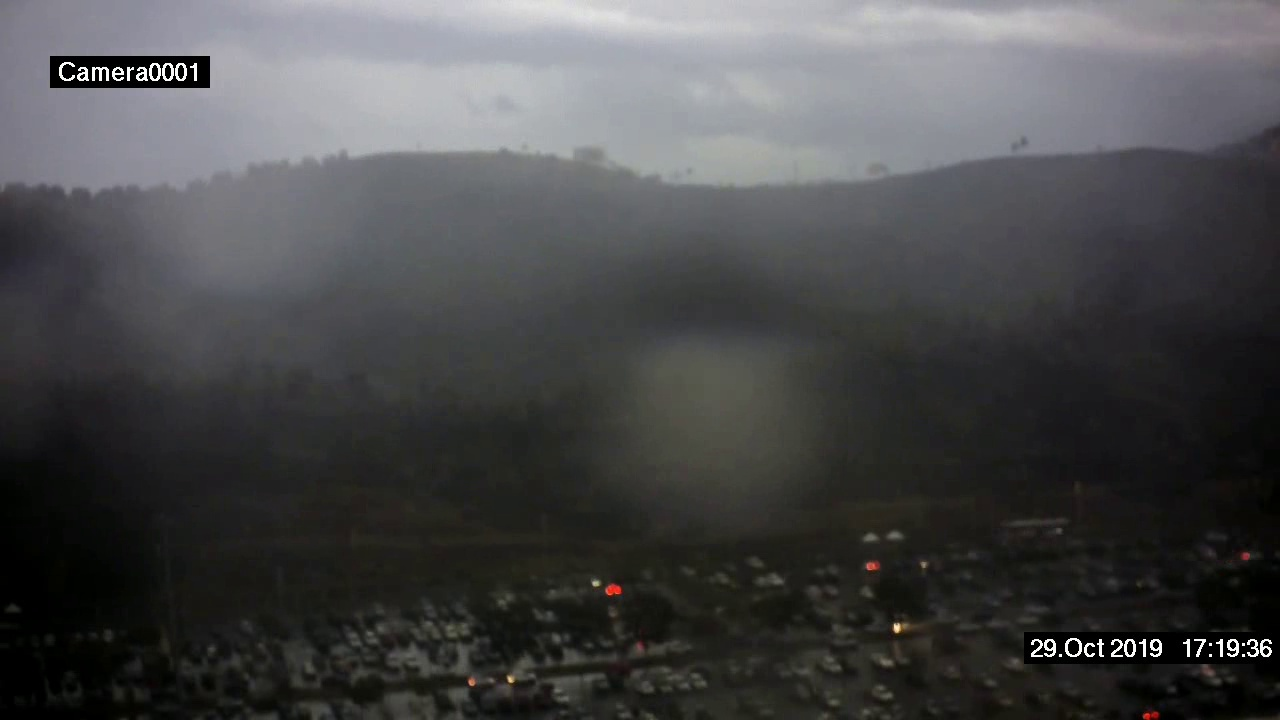
Fire: no
Smoke: no